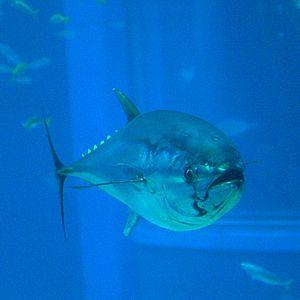
Le Thon rouge du Pacifique est une des trois espèces de Thon rouge avec le Thon rouge du Nord et le Thon rouge du Sud.